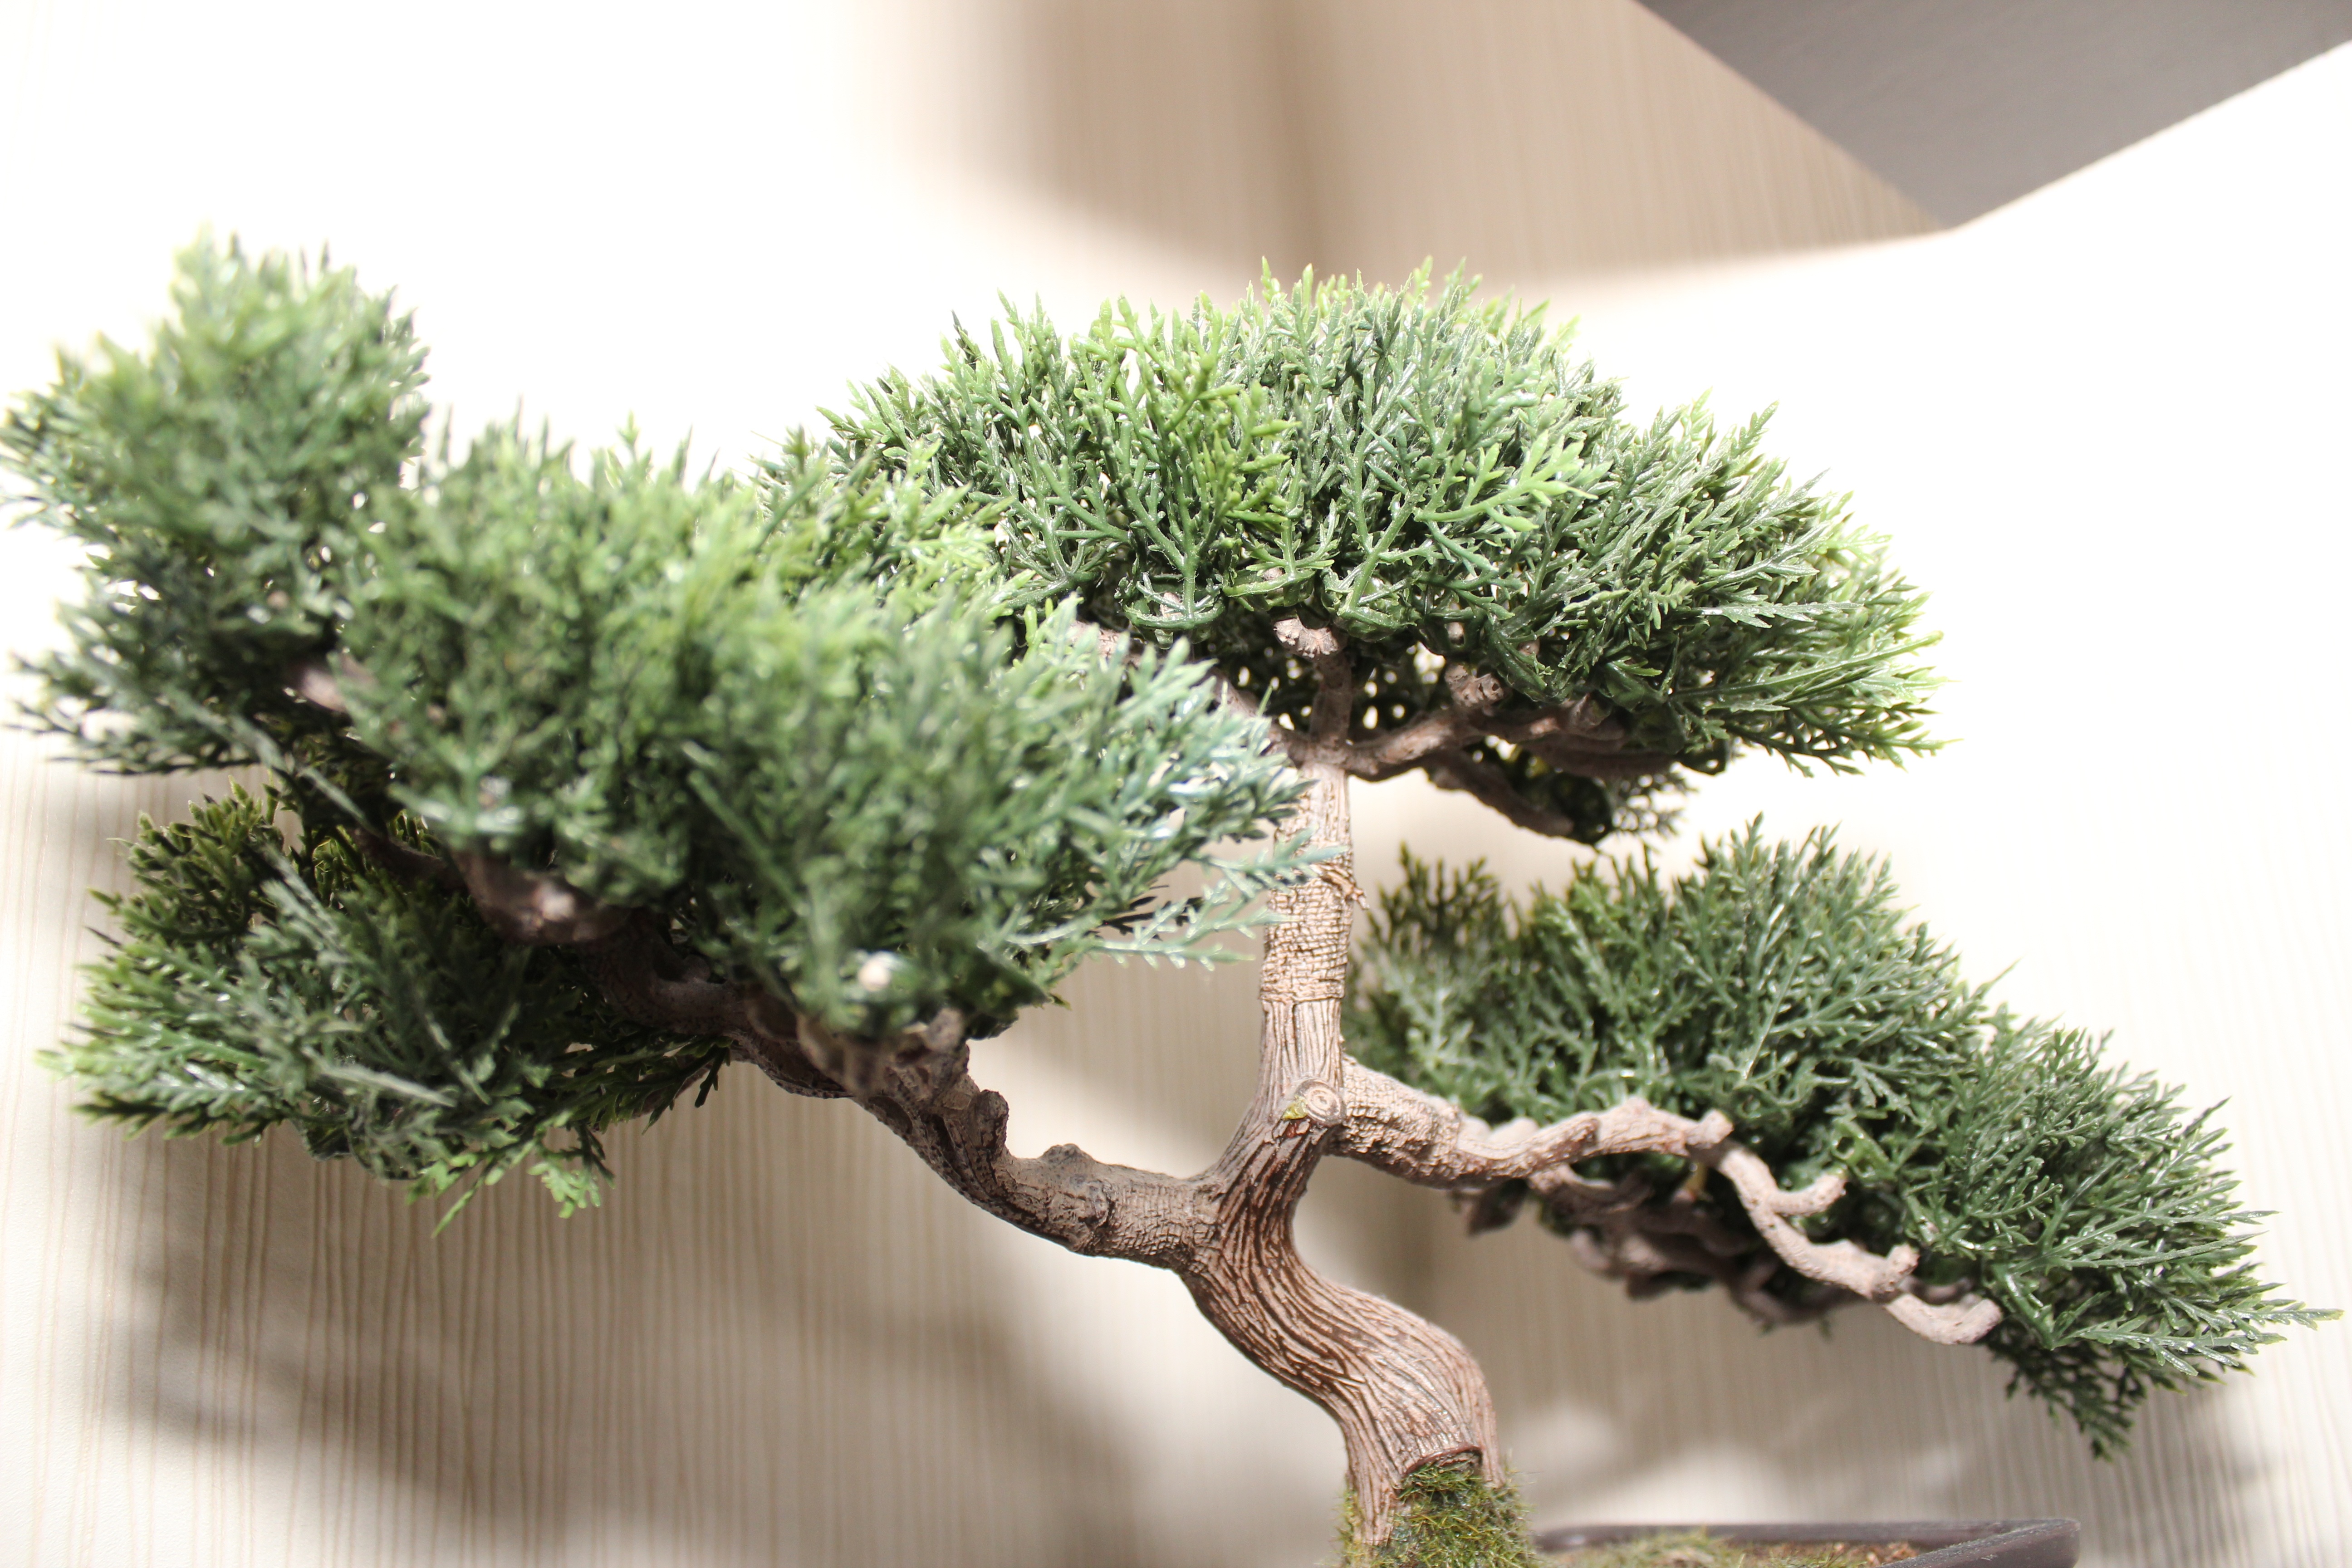
tree, branch, plant, green, small, japan, close, potted plant, twig, houseplant, conifer, christmas decoration, spruce, bonsai, ornamental plant, b umchen, bonsai tree, woody plant, land plant